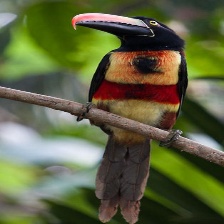
Species: COLLARED ARACARI
Scientific name: PTEROGLOSSUS TORQUATUS
ImageNet parent category: toucan